Balthasar, Duke of Mecklenburg

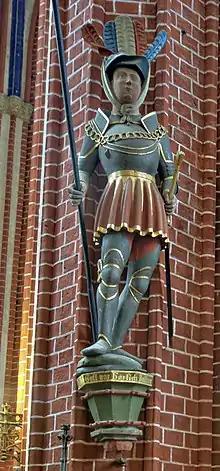

Balthasar of Mecklenburg (1451 – 16 March 1507) was a Duke of Mecklenburg and Coadjutor of the Diocese of Hildesheim between 1471 and 1474 and the Diocese of Schwerin between 1474 and 1479.